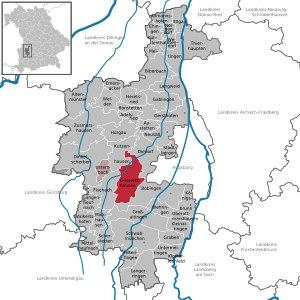
Gessertshausen est une commune allemande de Bavière située dans l'arrondissement d'Augsbourg et le district de Souabe.